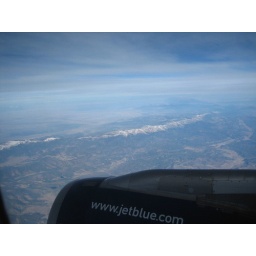
madpod flying over the rocky mountains going to the podcast expo. along with the other cats from NYC, including brother love.madpod.comdummycast.com